Stamford Fort

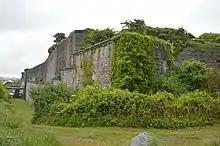
Dry ditch at the rear of Fort Stamford, showing one of the Caponiers which could defend the ditch if necessary

Designed by Captain (later Maj General) Edmund Frederick Du Cane, it was built by George Roach and Company, who also built Staddon Fort. It was built as a five sided polygonal fort, surrounded by a dry ditch. Three sides face landward, one seaward, whilst the rear faces the Cattewater. The ditch was defended with three caponiers and a counter-scarp gallery. The fort was connected by a military road to the nearby Staddon Fort. To house the fort's garrison a barrack block for 200 men was built within the rear section of the fort, arranged in 13 casemates, on two floors. These have now been converted into flats.